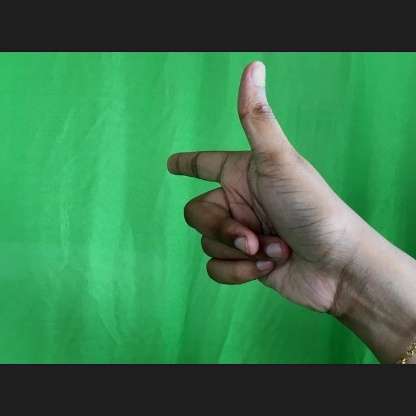
Mudra: Chandrakala